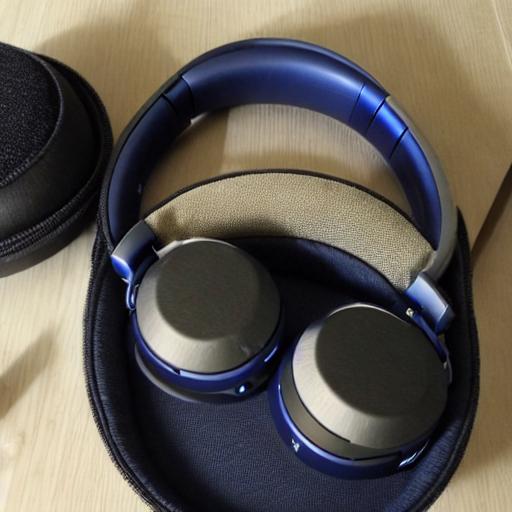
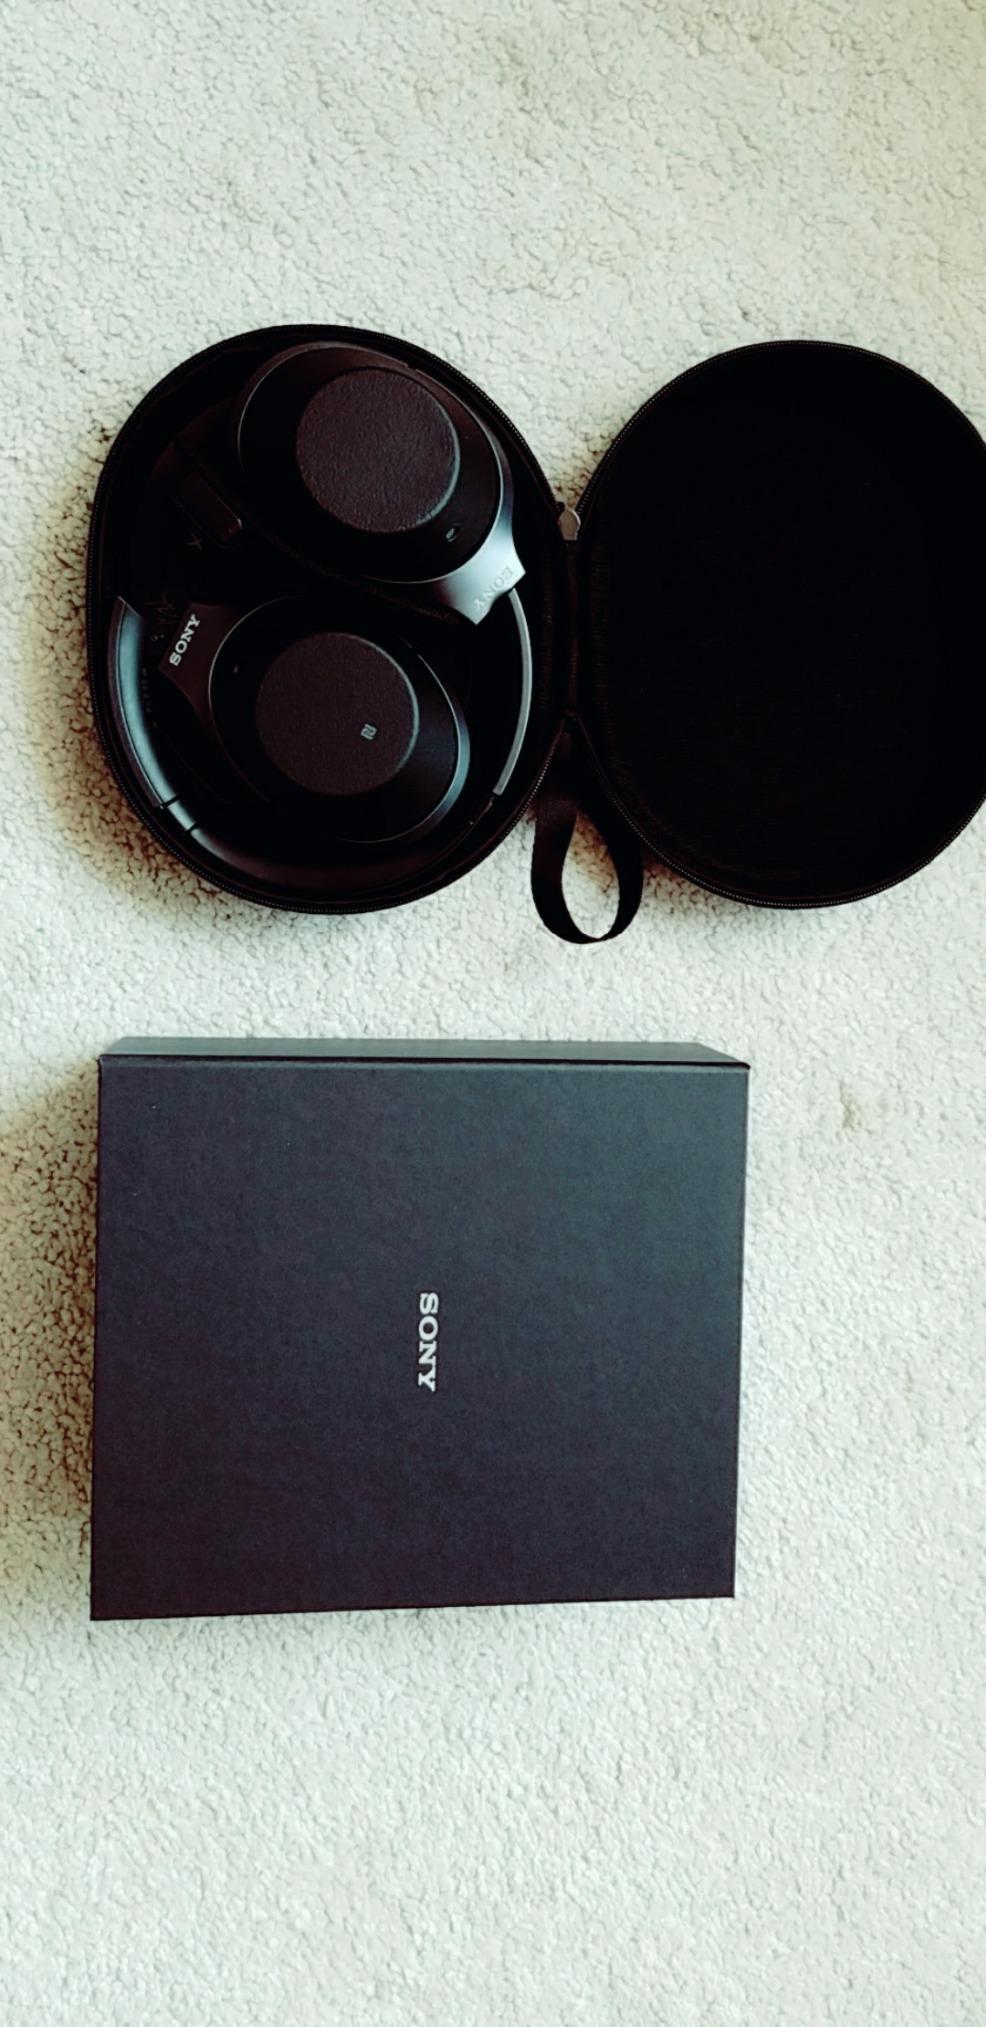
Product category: headphones
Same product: no